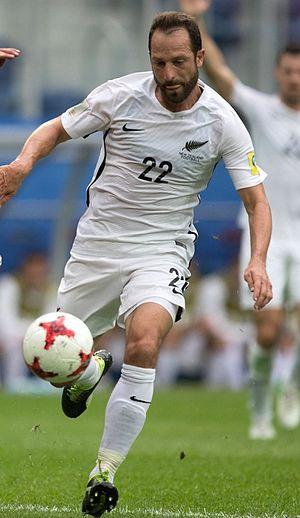
Andrew Durante, né le 3 mai 1982 à Sydney, est un footballeur international néo-zélandais. Il joue actuellement avec les Wellington Phoenix.